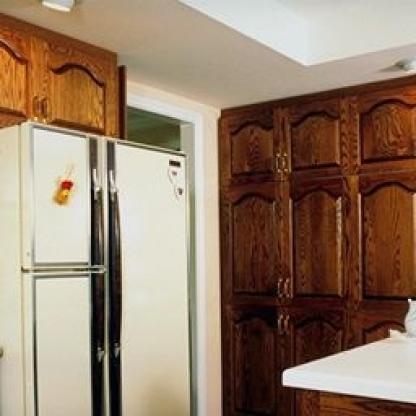
Scene: Indoor